Praia da Angrinha (Ferragudo)

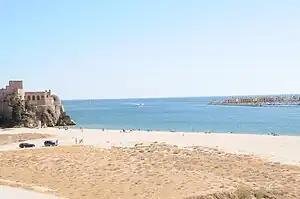

Praia da Angrinha (English: Angrinha Beach) is situated along the wide estuary of the Arade River, south of Ferragudo, in Lagoa Municipality, Portugal.